History of Póvoa de Varzim

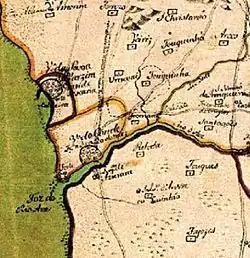
Ancient map of the towns of Póvoa de Varzim and Vila do Conde. The Port of Póvoa de Varzim is also represented.

King Afonso IV in his 1343 inquiries wanted to know the wealth of the religious orders. The abbess of the monastery presented a big letter in which it is stated, in Latin, that King Denis gave, to Afonso Sanches, Lower Varzim, and its royal charter valuing 250 pounds were property of the monastery. The abbess would have no rights over Upper Varzim (or Knights' Varzim), of the Order of Malta, nor the families of the king. Certain scholars noted that the donation could be from 1305, thus prior to the royal charter.